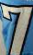
Number: 7